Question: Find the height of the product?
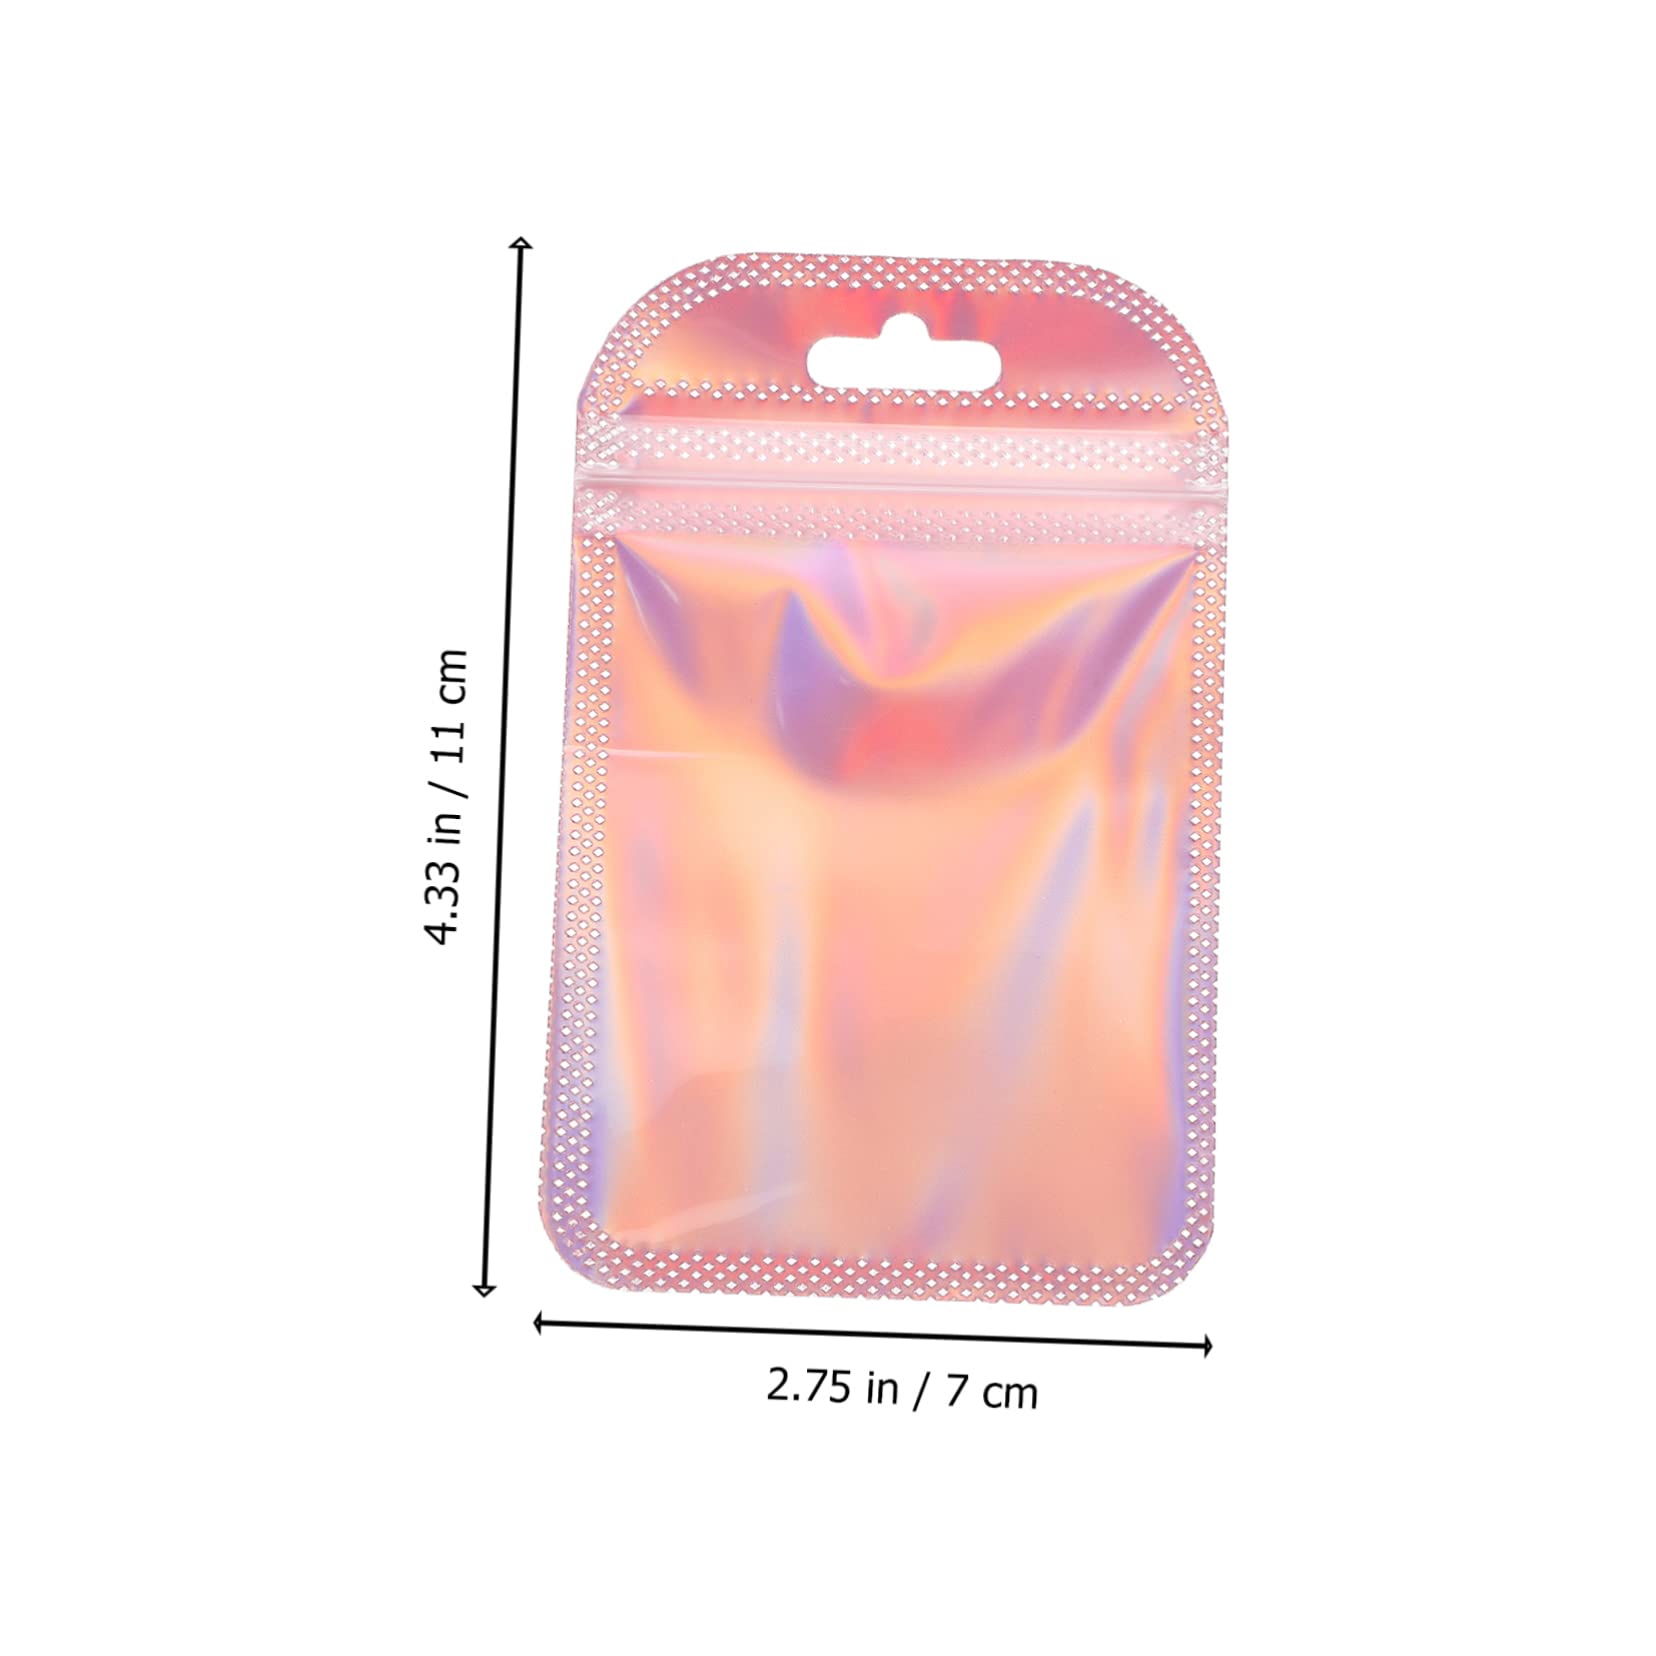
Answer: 4.33 inch